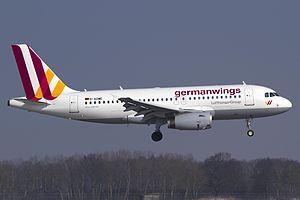
Germanwings GmbH était une compagnie aérienne allemande à bas prix, filiale de Lufthansa. Créée en 2002, son hub principal est situé à l'aéroport Cologne/Bonn.